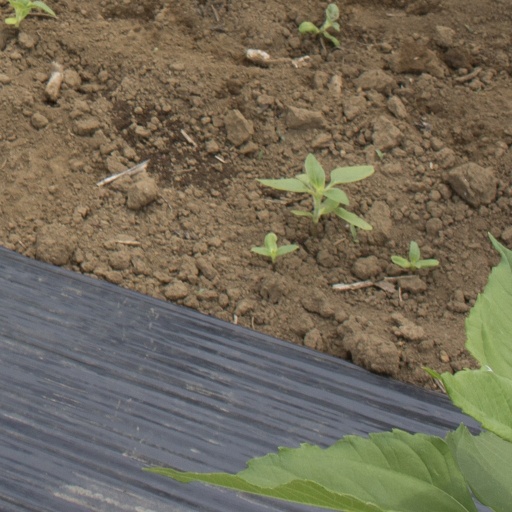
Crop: Jerusalem artichoke